Aleksander Chodkiewicz

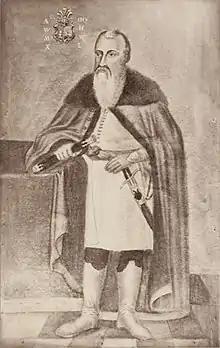
Fresco inside the Supraśl Orthodox Monastery

Aleksander Chodkiewicz (ca. 1475 – 28 May 1549) was a Ruthenian noble from the Grand Duchy of Lithuania, founder of the Supraśl Orthodox Monastery. He inherited vast possessions from his father Ivan Chodkiewicz, which made him 11th wealthiest person in the Grand Duchy according to the military census of 1528. Via his mother Jawnuta (Agnieszka) of the Belsky family, he was second cousin to Kings of Poland and Grand Dukes of Lithuania John I Albert, Alexander Jagiellon, and Sigismund I the Old. Chodkiewicz quickly gained influence under Alexander Jagiellon, becoming royal marshal. However, after Alexander's's death in 1506 his career stagnated. He supported Queen Bona Sforza, gaining her favor and becoming starost of Brest in 1528. The peak of his career came in 1544 when young Sigismund II Augustus, still influenced by his mother, appointed Chodkiewicz as voivode of Nowogródek and his son Hieronim as Castellan of Trakai.